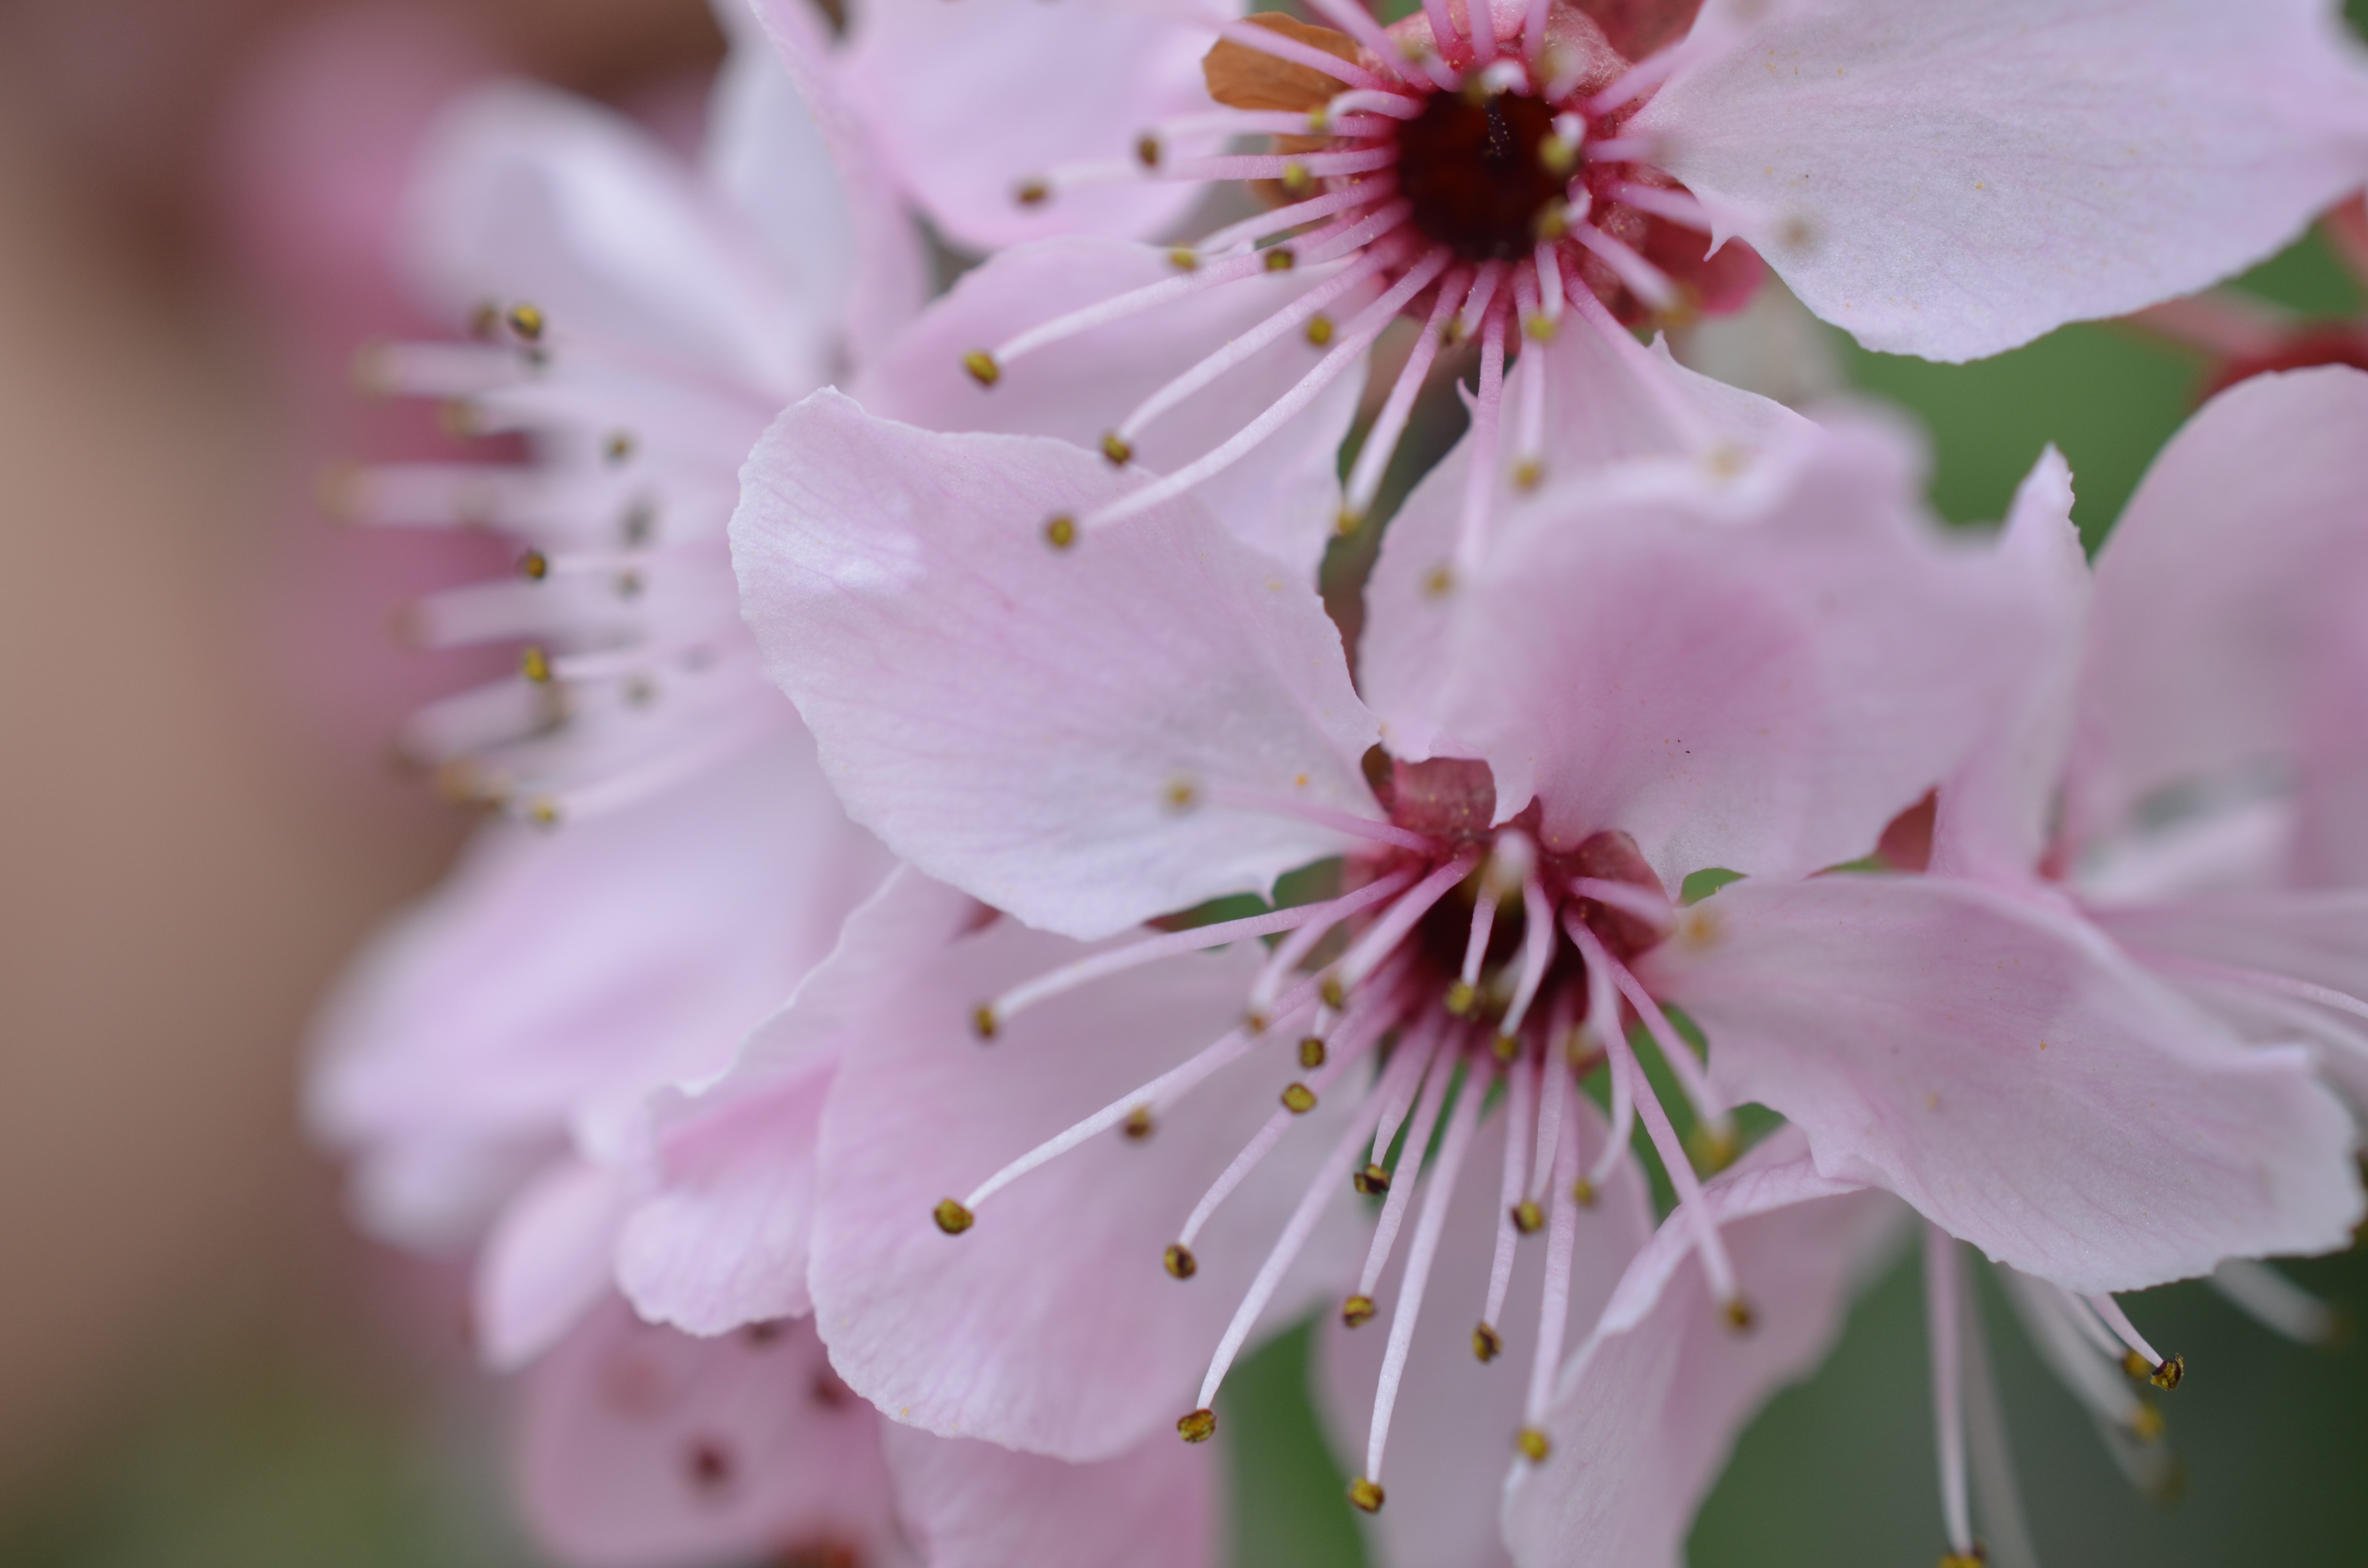
branch, blossom, plant, fruit, flower, petal, bloom, food, spring, produce, pink, flora, cherry blossom, close up, shrub, macro photography, flowering plant, rose family, japanese cherry blossom, land plant